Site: brandenburg
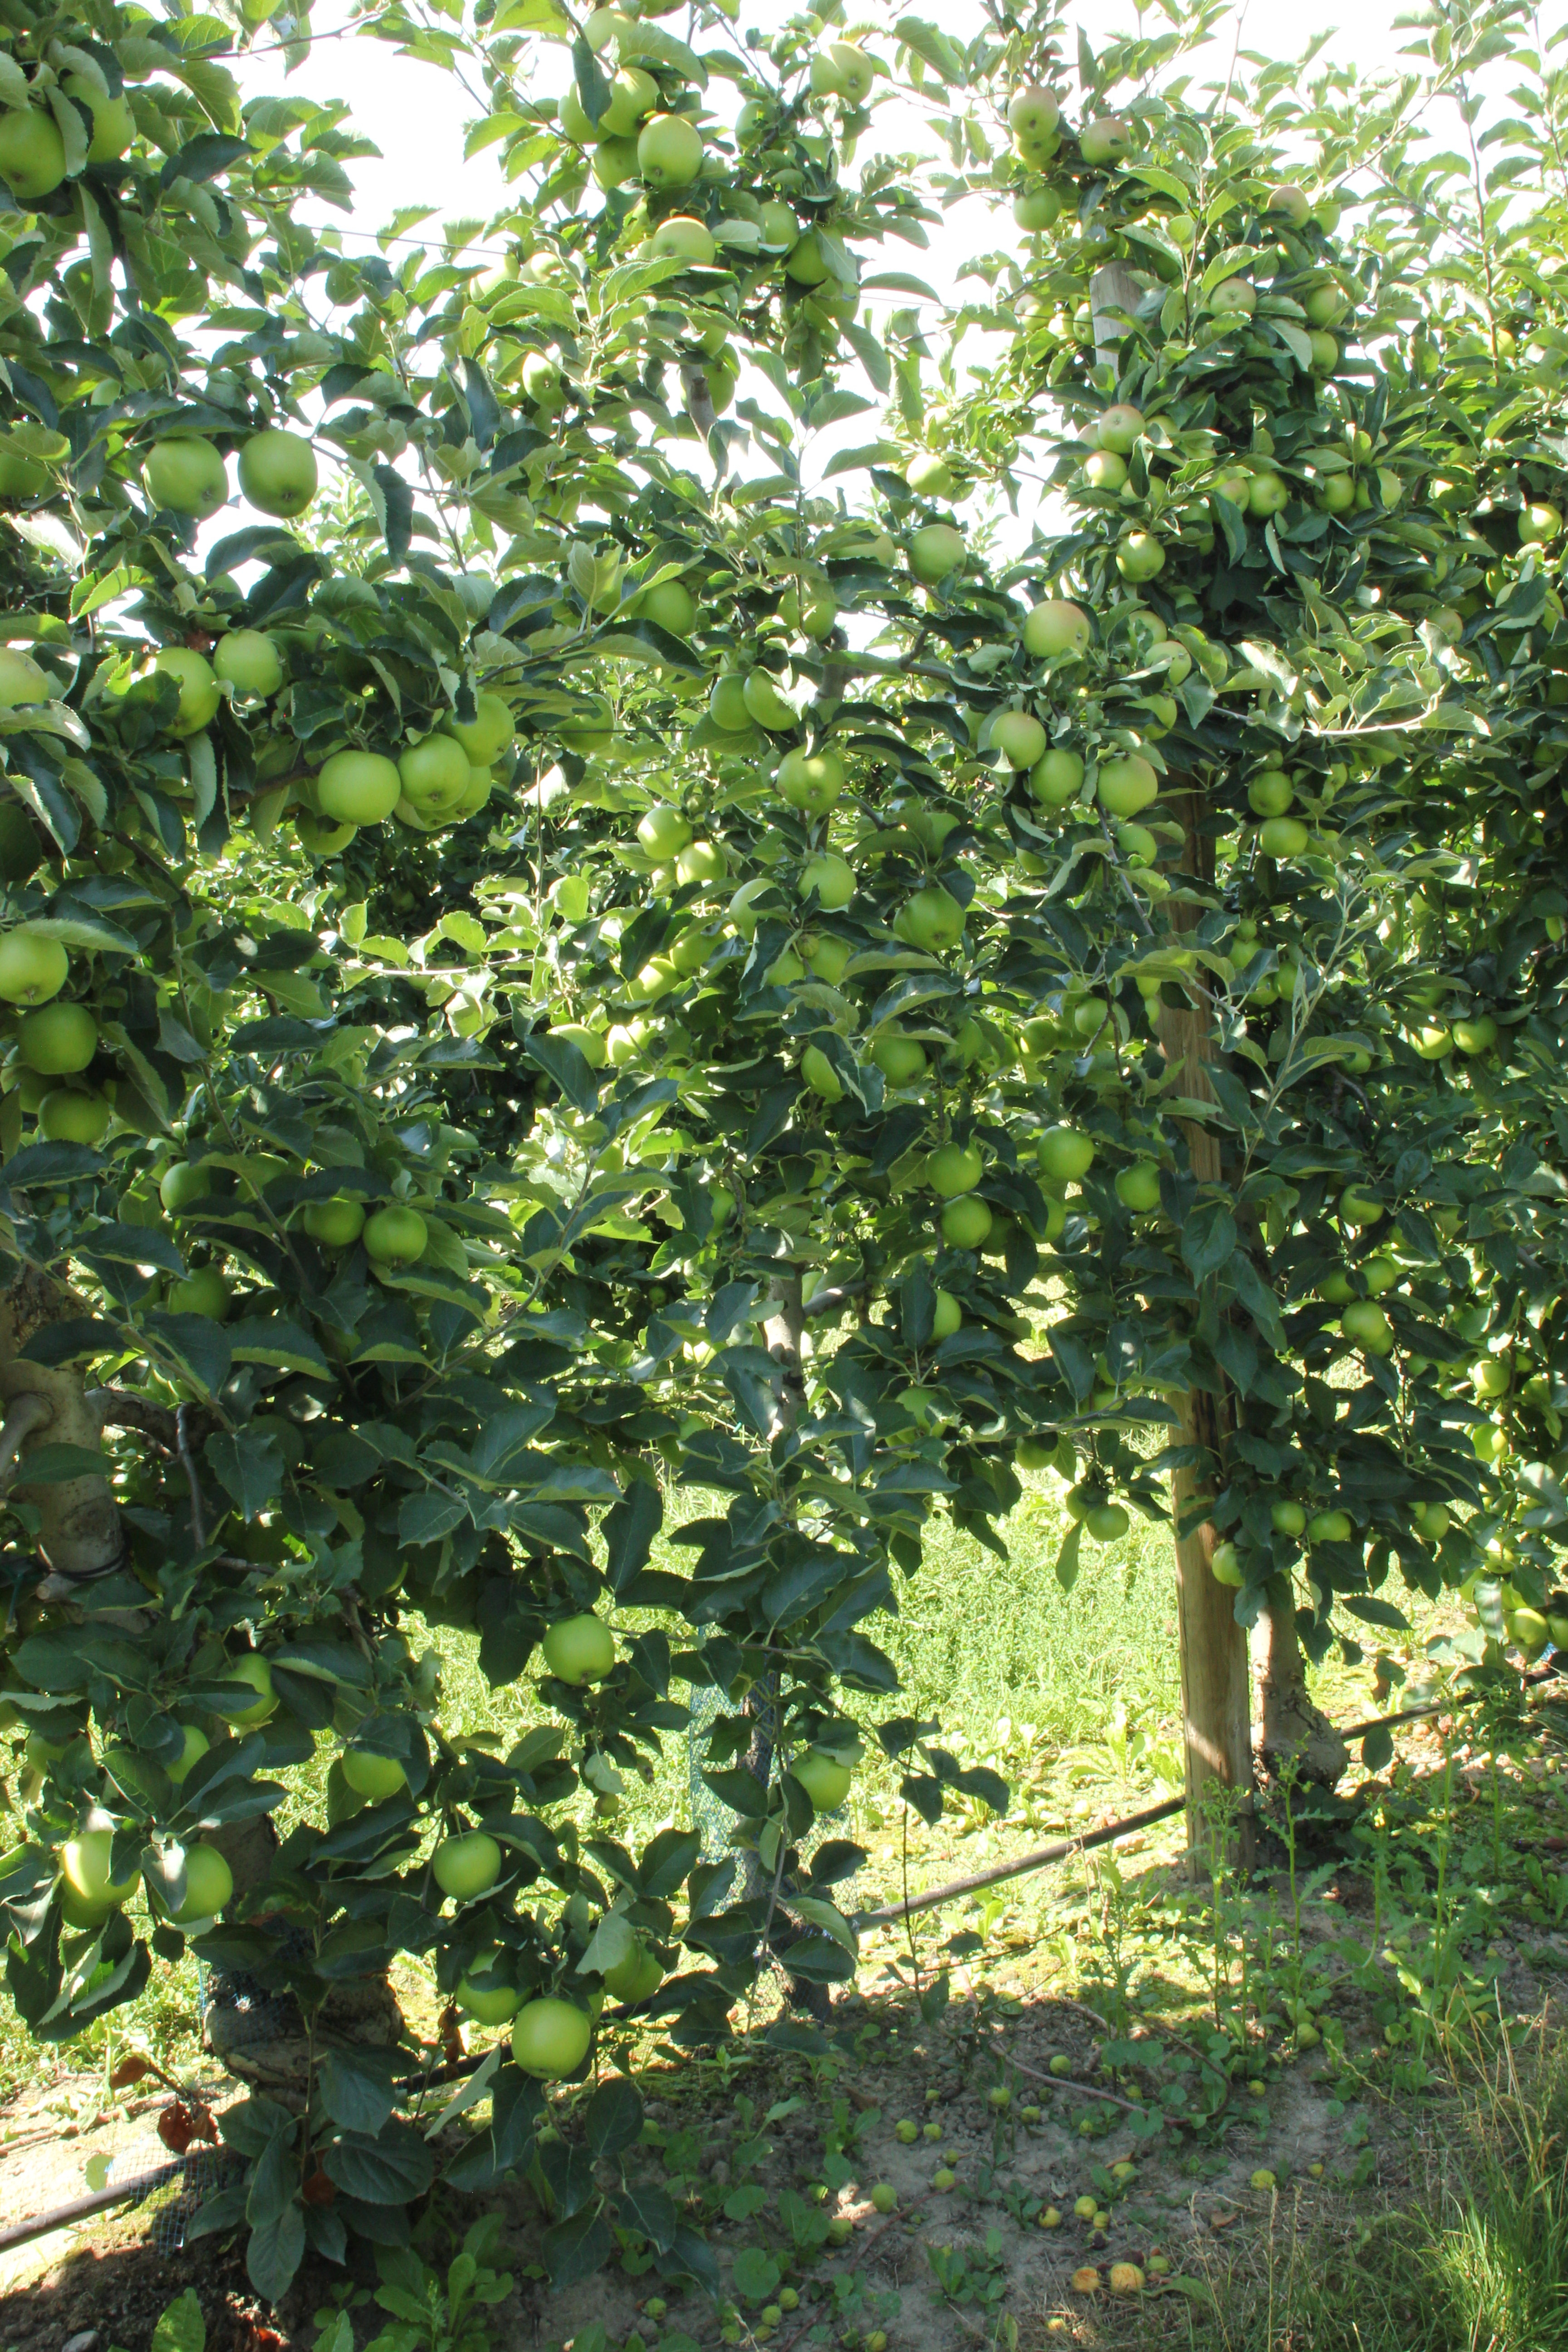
Growth stage (BBCH 77): Development of fruit